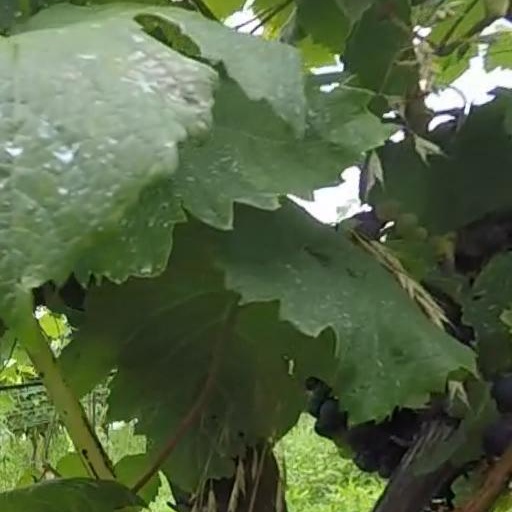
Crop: grape